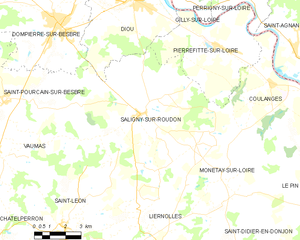
Carte des communes françaises: Saligny-sur-Roudon